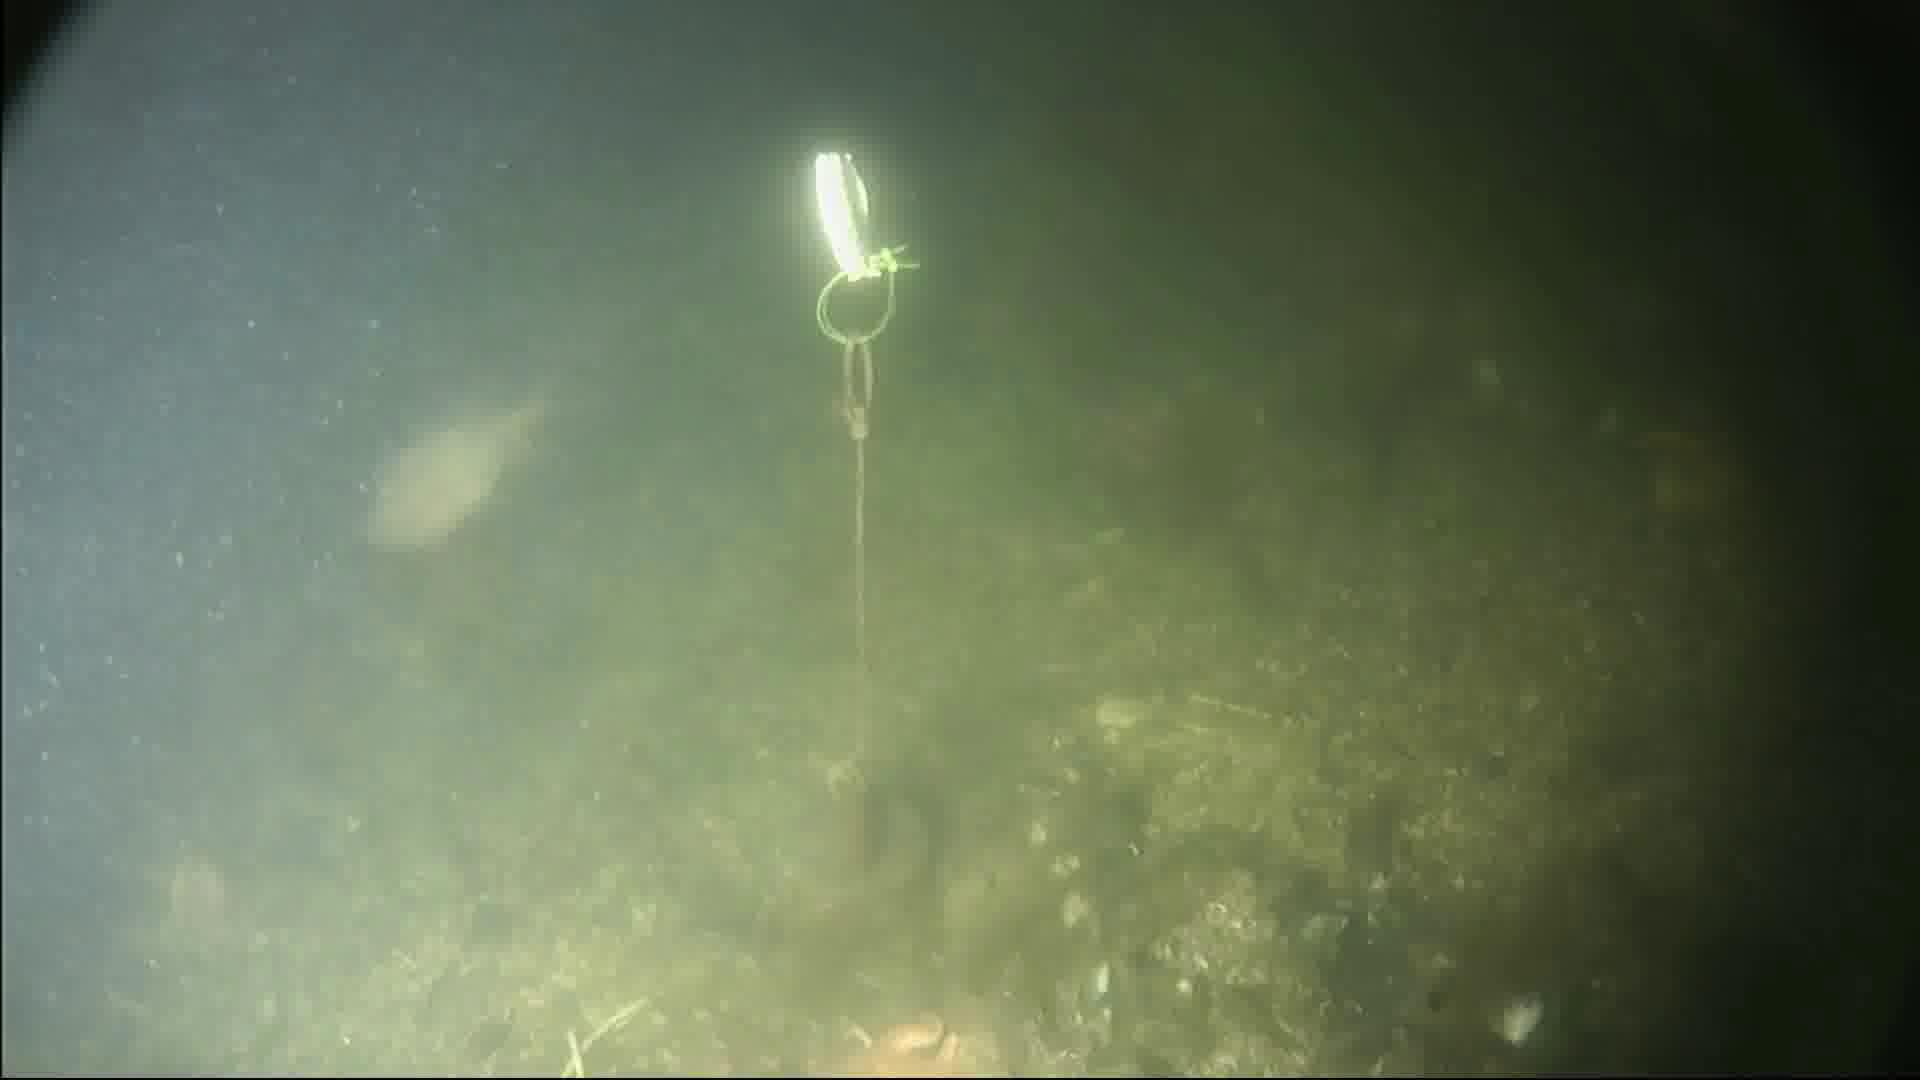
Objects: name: fish
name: crab
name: starfish